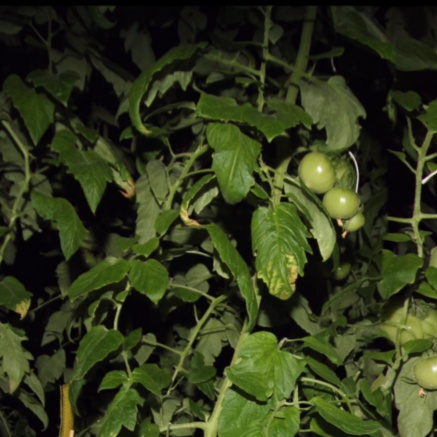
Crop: tomato